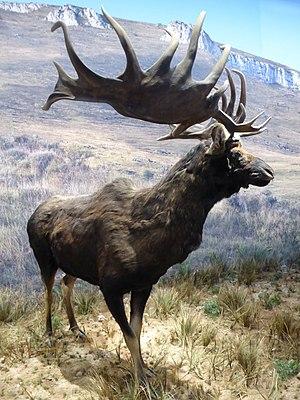
Reconstitution d'un mégacéros (Megaloceros giganteus), Galerie de l'Aurignacien, Caverne du Pont d'Arc, France.
La Grotte Chauvet 2 - Ardèche est une réplique de la grotte Chauvet. Sa construction a débuté en octobre 2012 et elle a été ouverte au public en 2015.
Le mégalocéros ou mégacéros, appelé autrefois le « grand cerf des tourbières », a été un des plus grands cervidés de tous les temps. Il ressemblait à un daim de grande taille et ses bois mesuraient jusqu'à 3,50 m d'une extrémité à l'autre. Bien qu'il ait vécu dans toute l'Europe et dans une grande partie de l'Asie pendant un demi-million d'années avant son extinction récente, il est souvent appelé « élan irlandais » dans l'usage international à cause des nombreux spécimens découverts dans les tourbières d'Irlande du Quaternaire. Les derniers spécimens connus de cette espèce ont été datés par le carbone 14 de la base de l'Holocène, il y a environ onze mille ans.